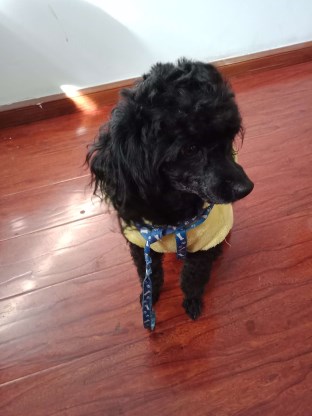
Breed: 7449-n000128-teddy